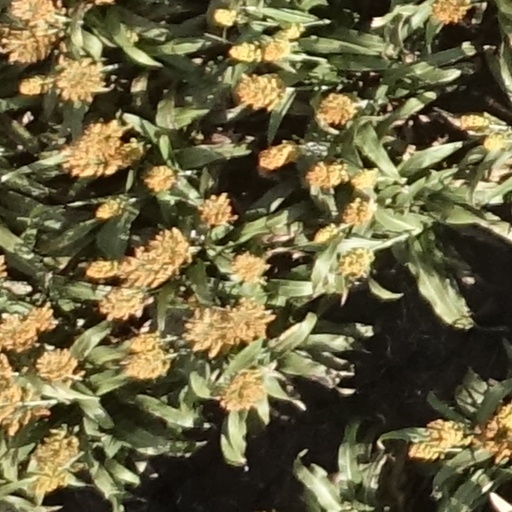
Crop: sorghum